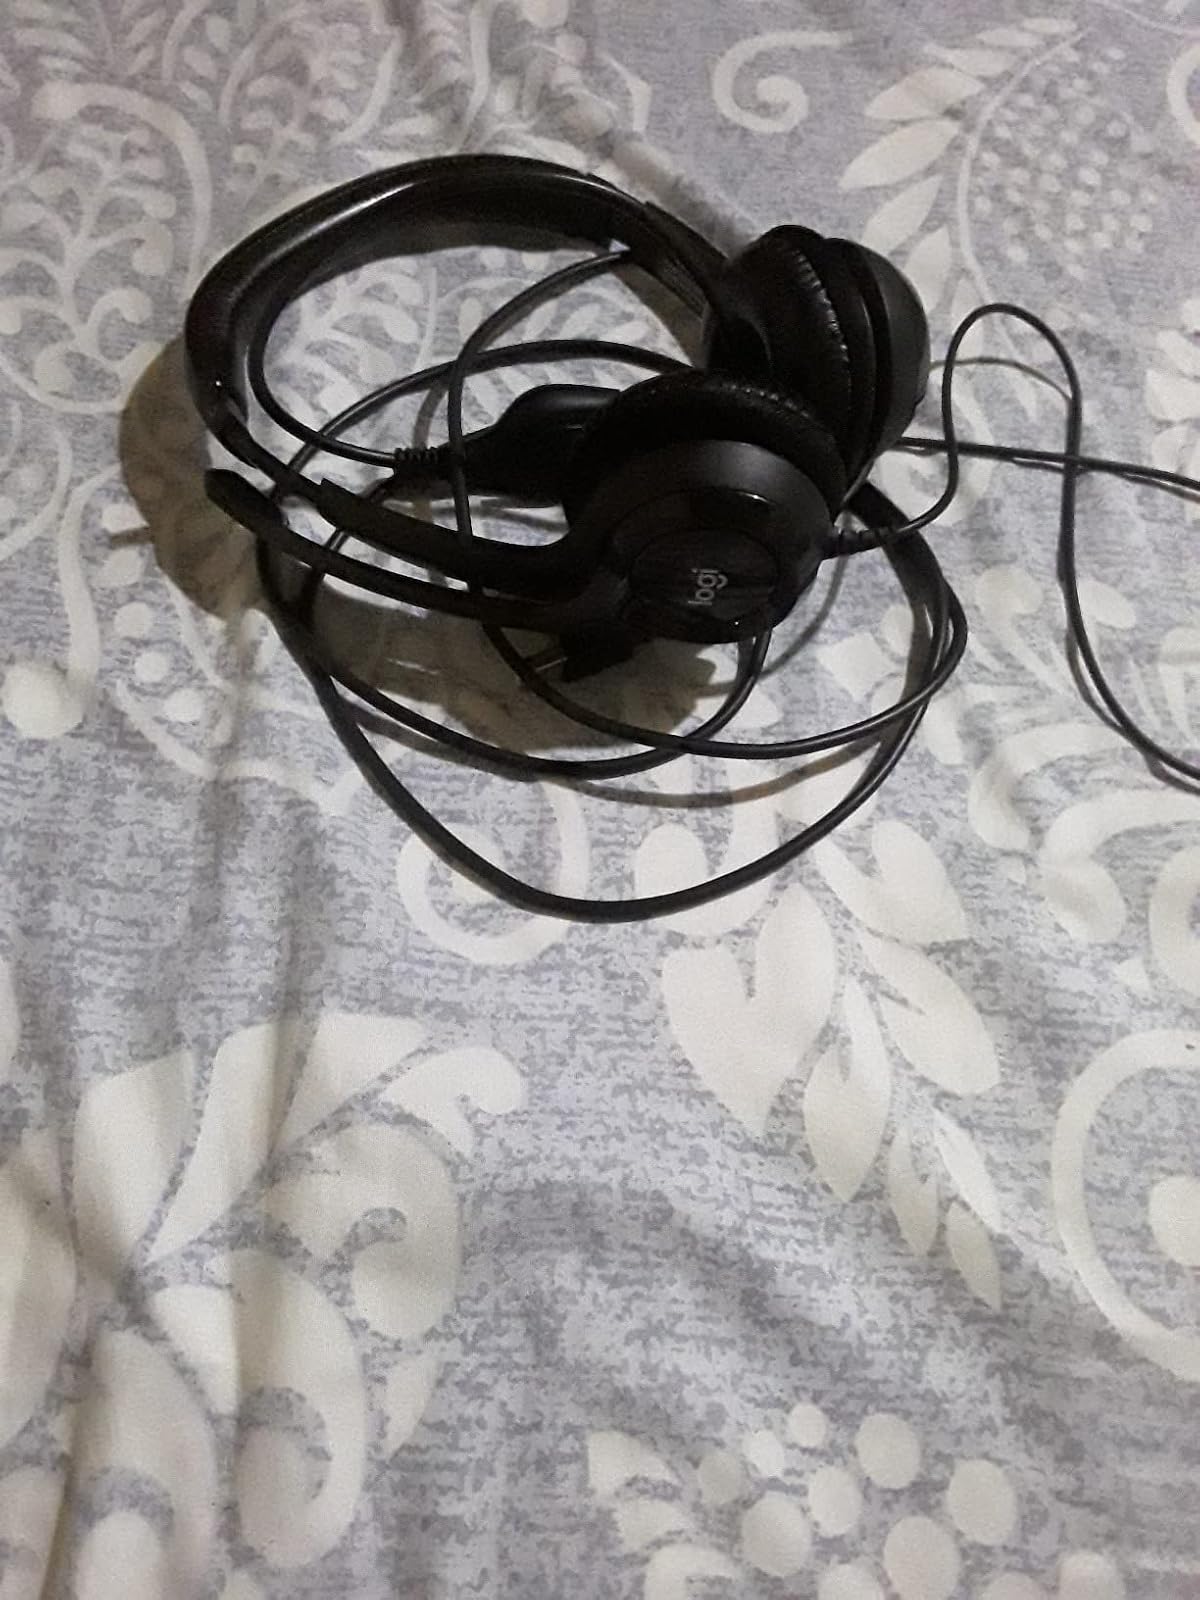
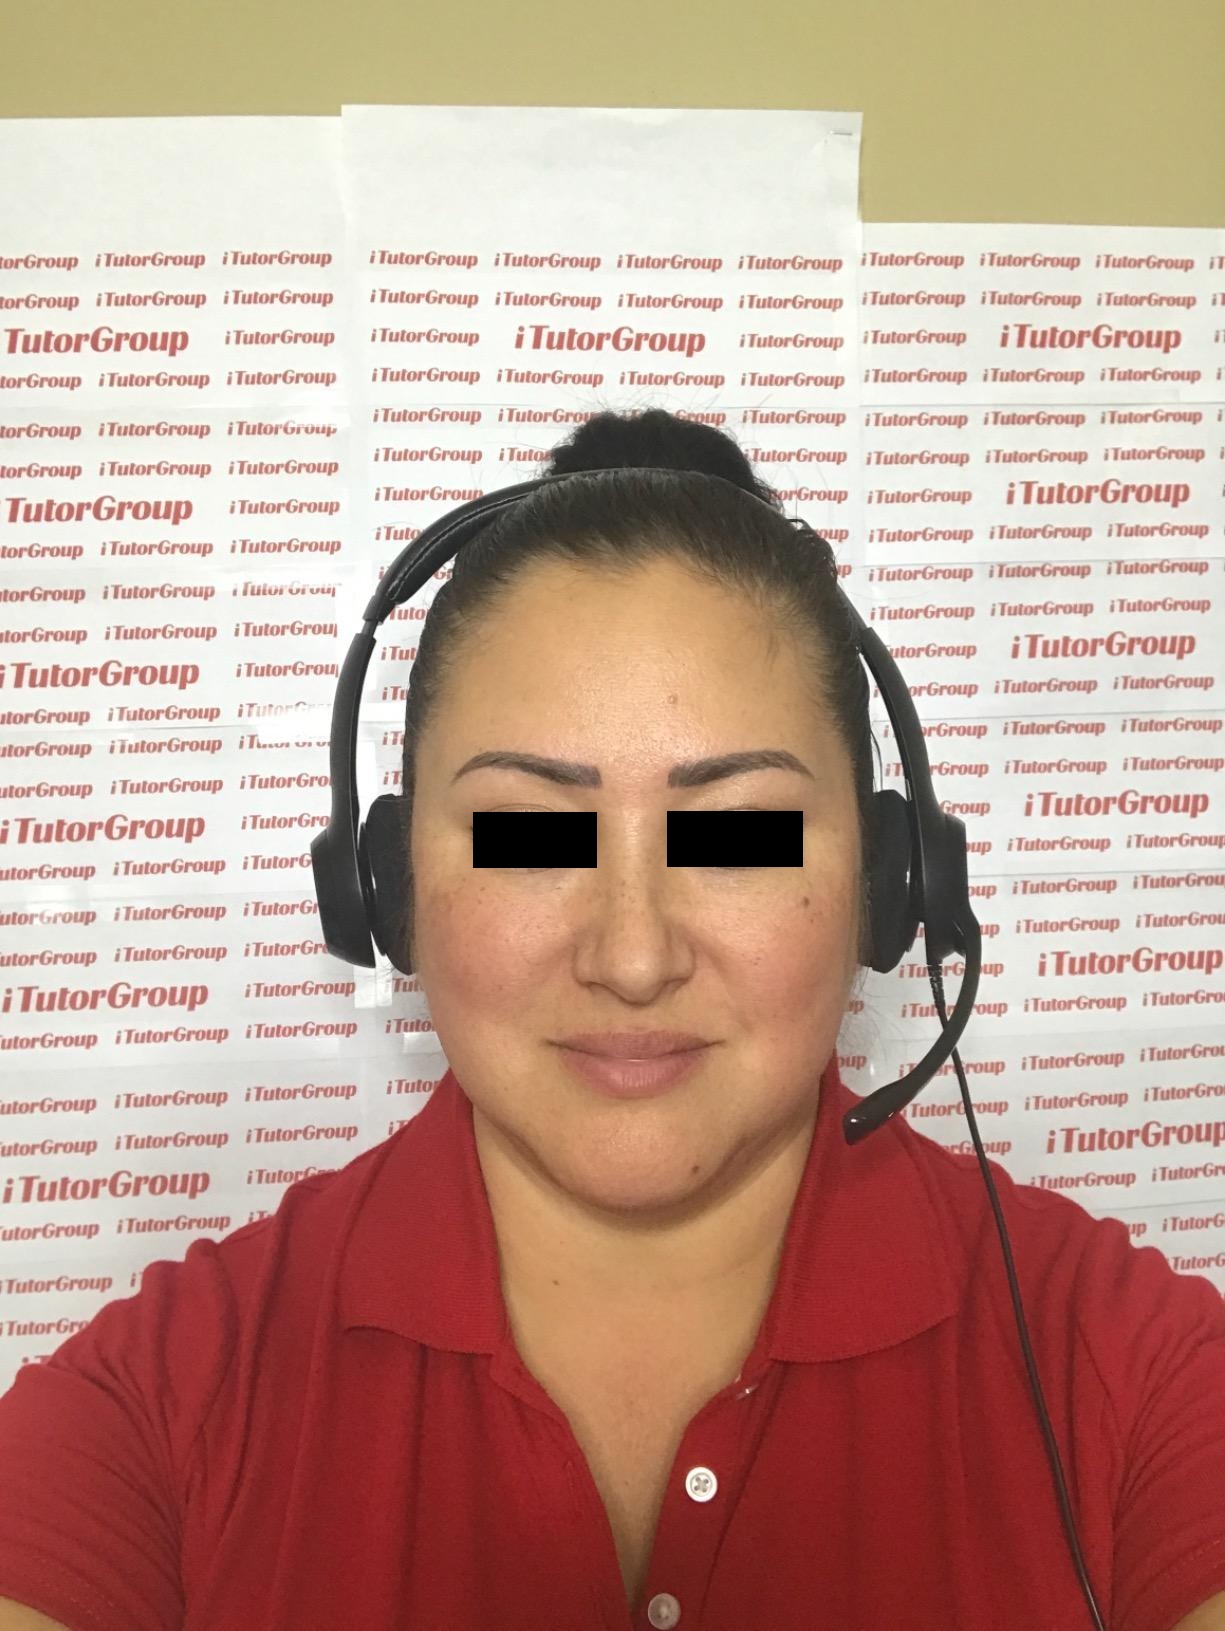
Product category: headphones
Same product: yes